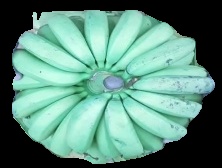
Variety: pachbale
Grade: grade2